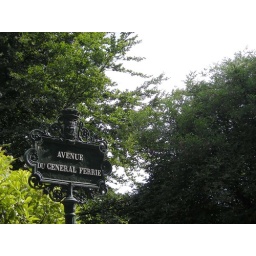
You've gotta love the street signs in Paris.